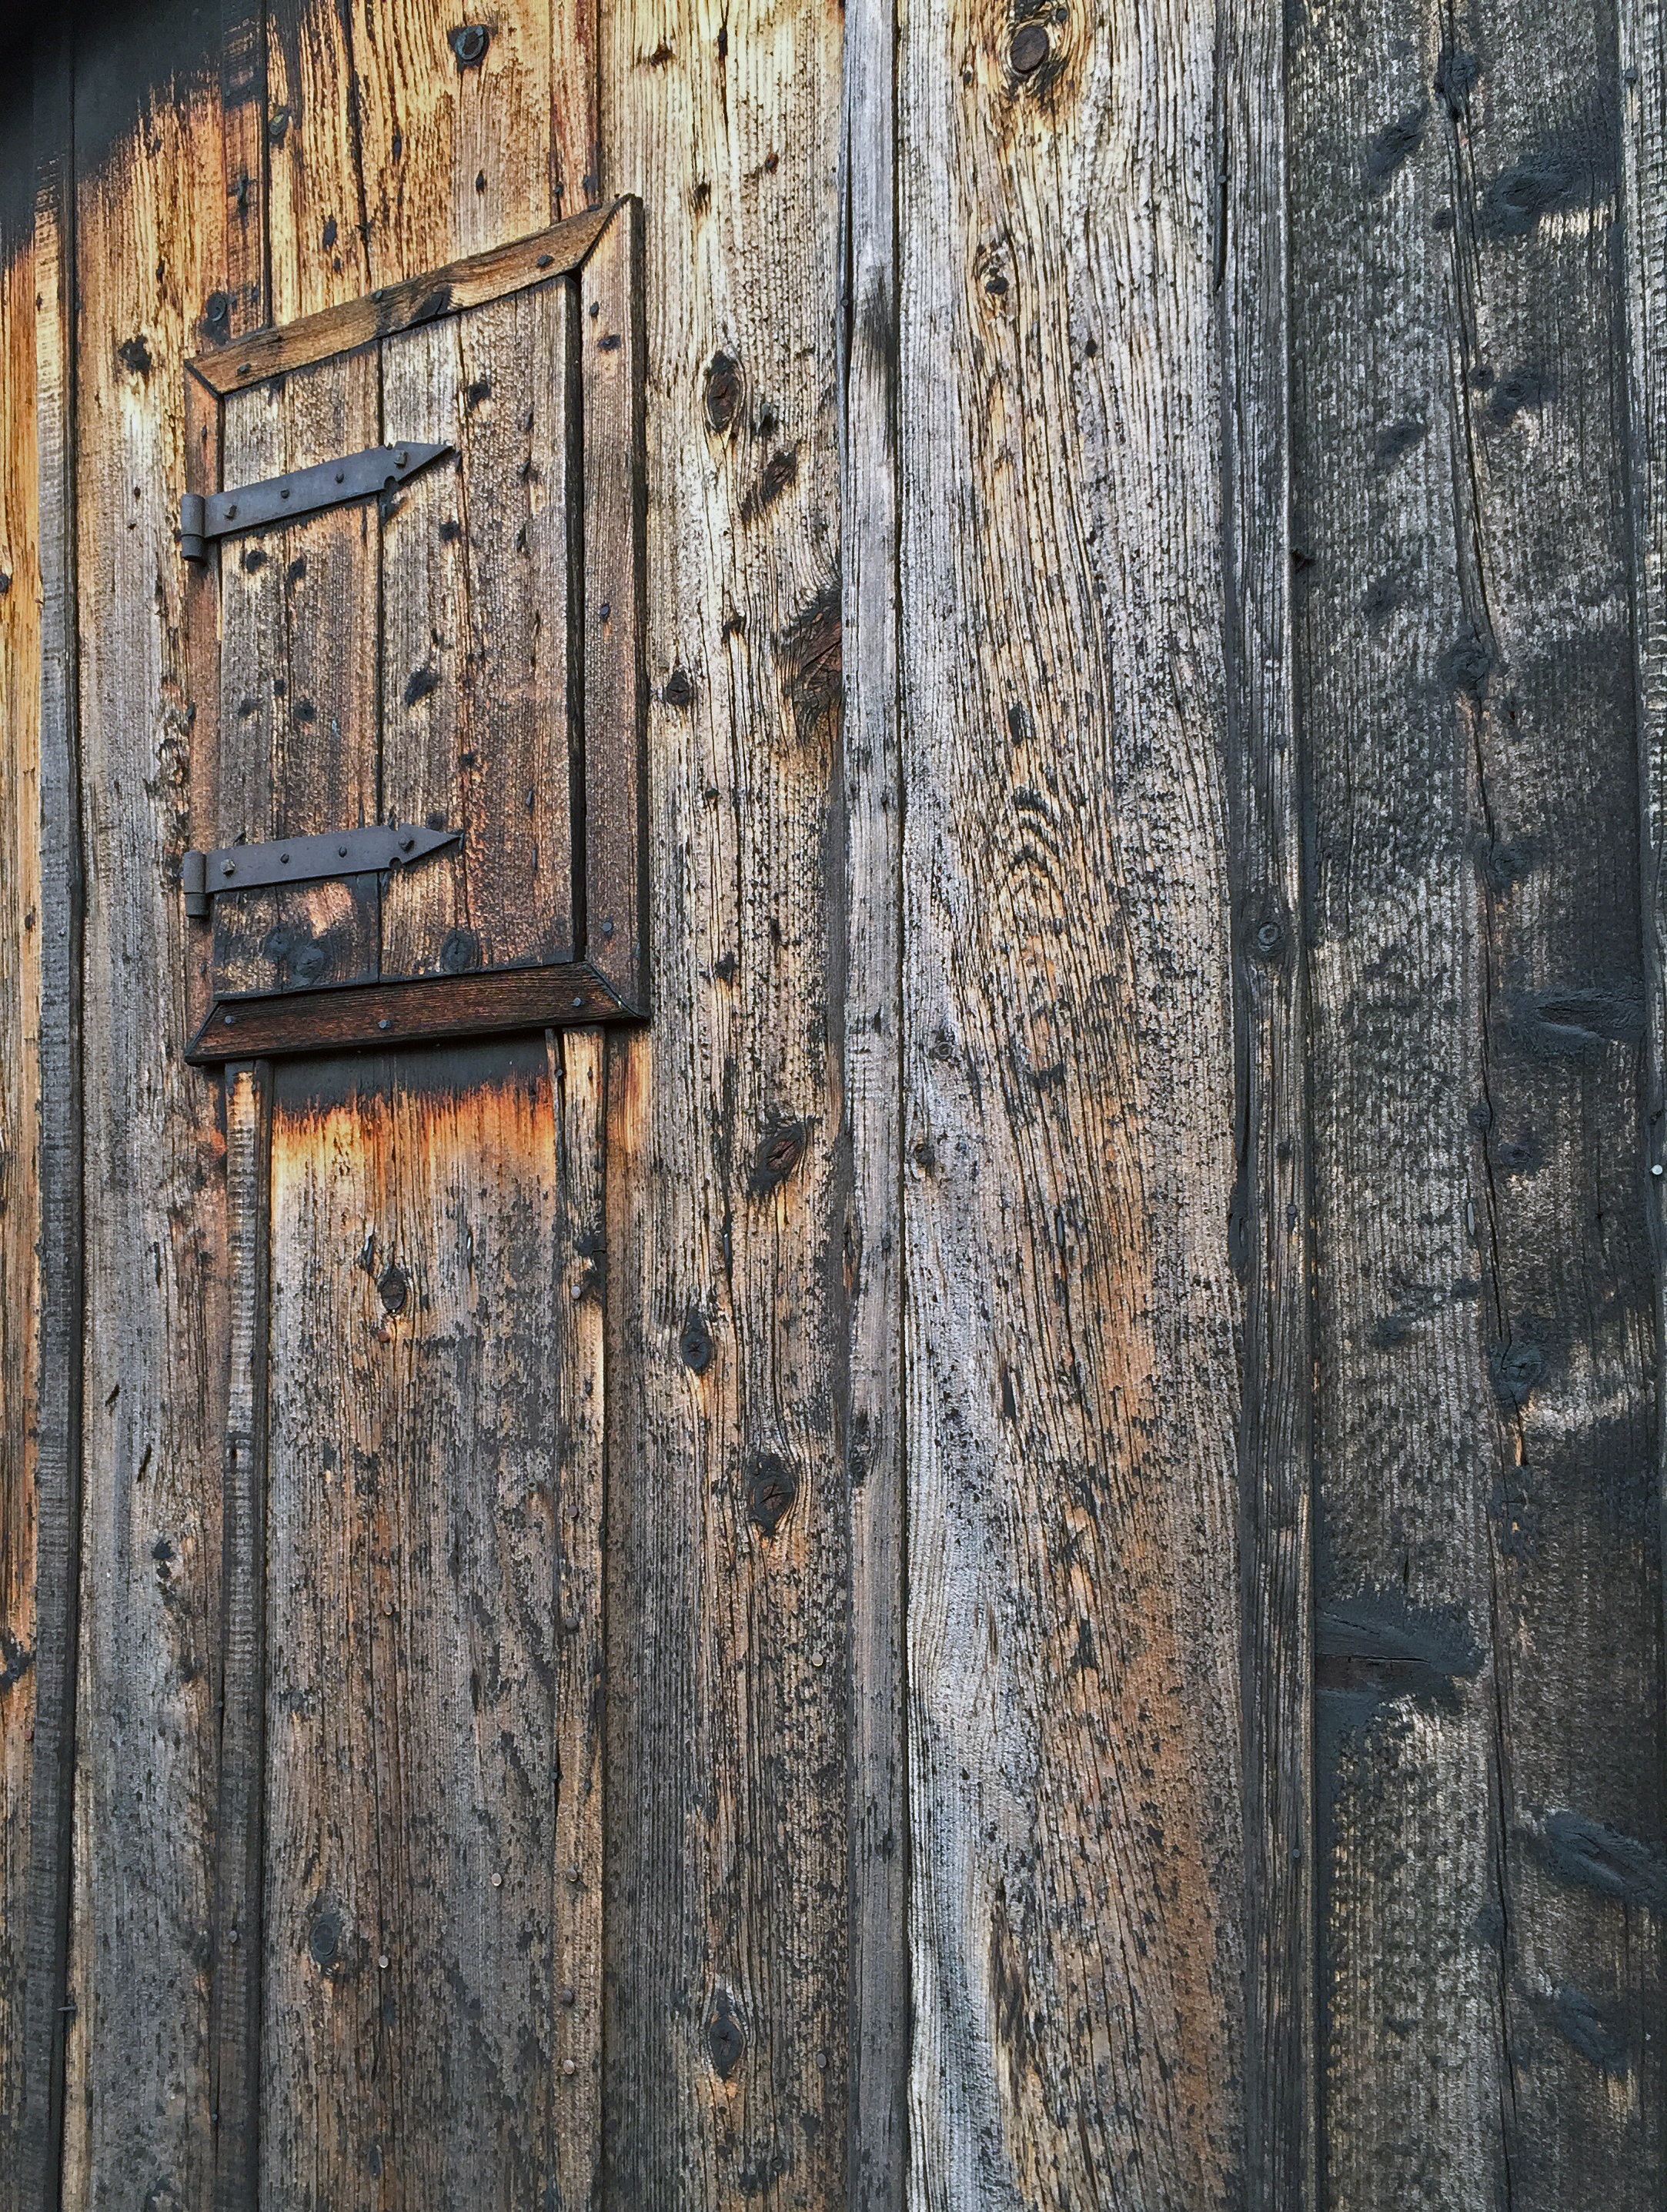
wood, texture, window, old, wall, scale, door, log cabin, man made object